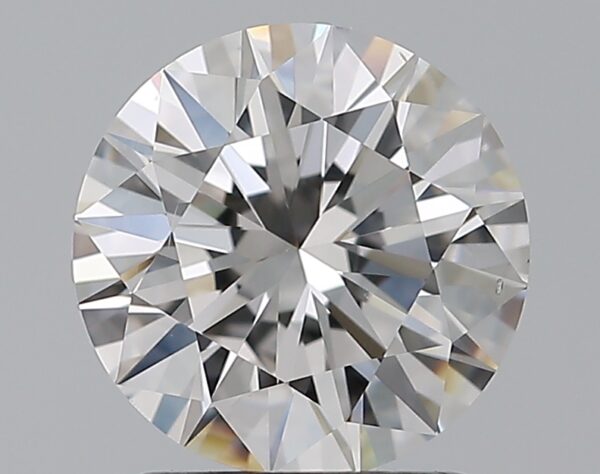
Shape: round
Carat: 1.5
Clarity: VS2
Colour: F
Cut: EX
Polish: EX
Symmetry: EX
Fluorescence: N
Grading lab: GIA
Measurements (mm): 7.35 x 7.4 x 4.53